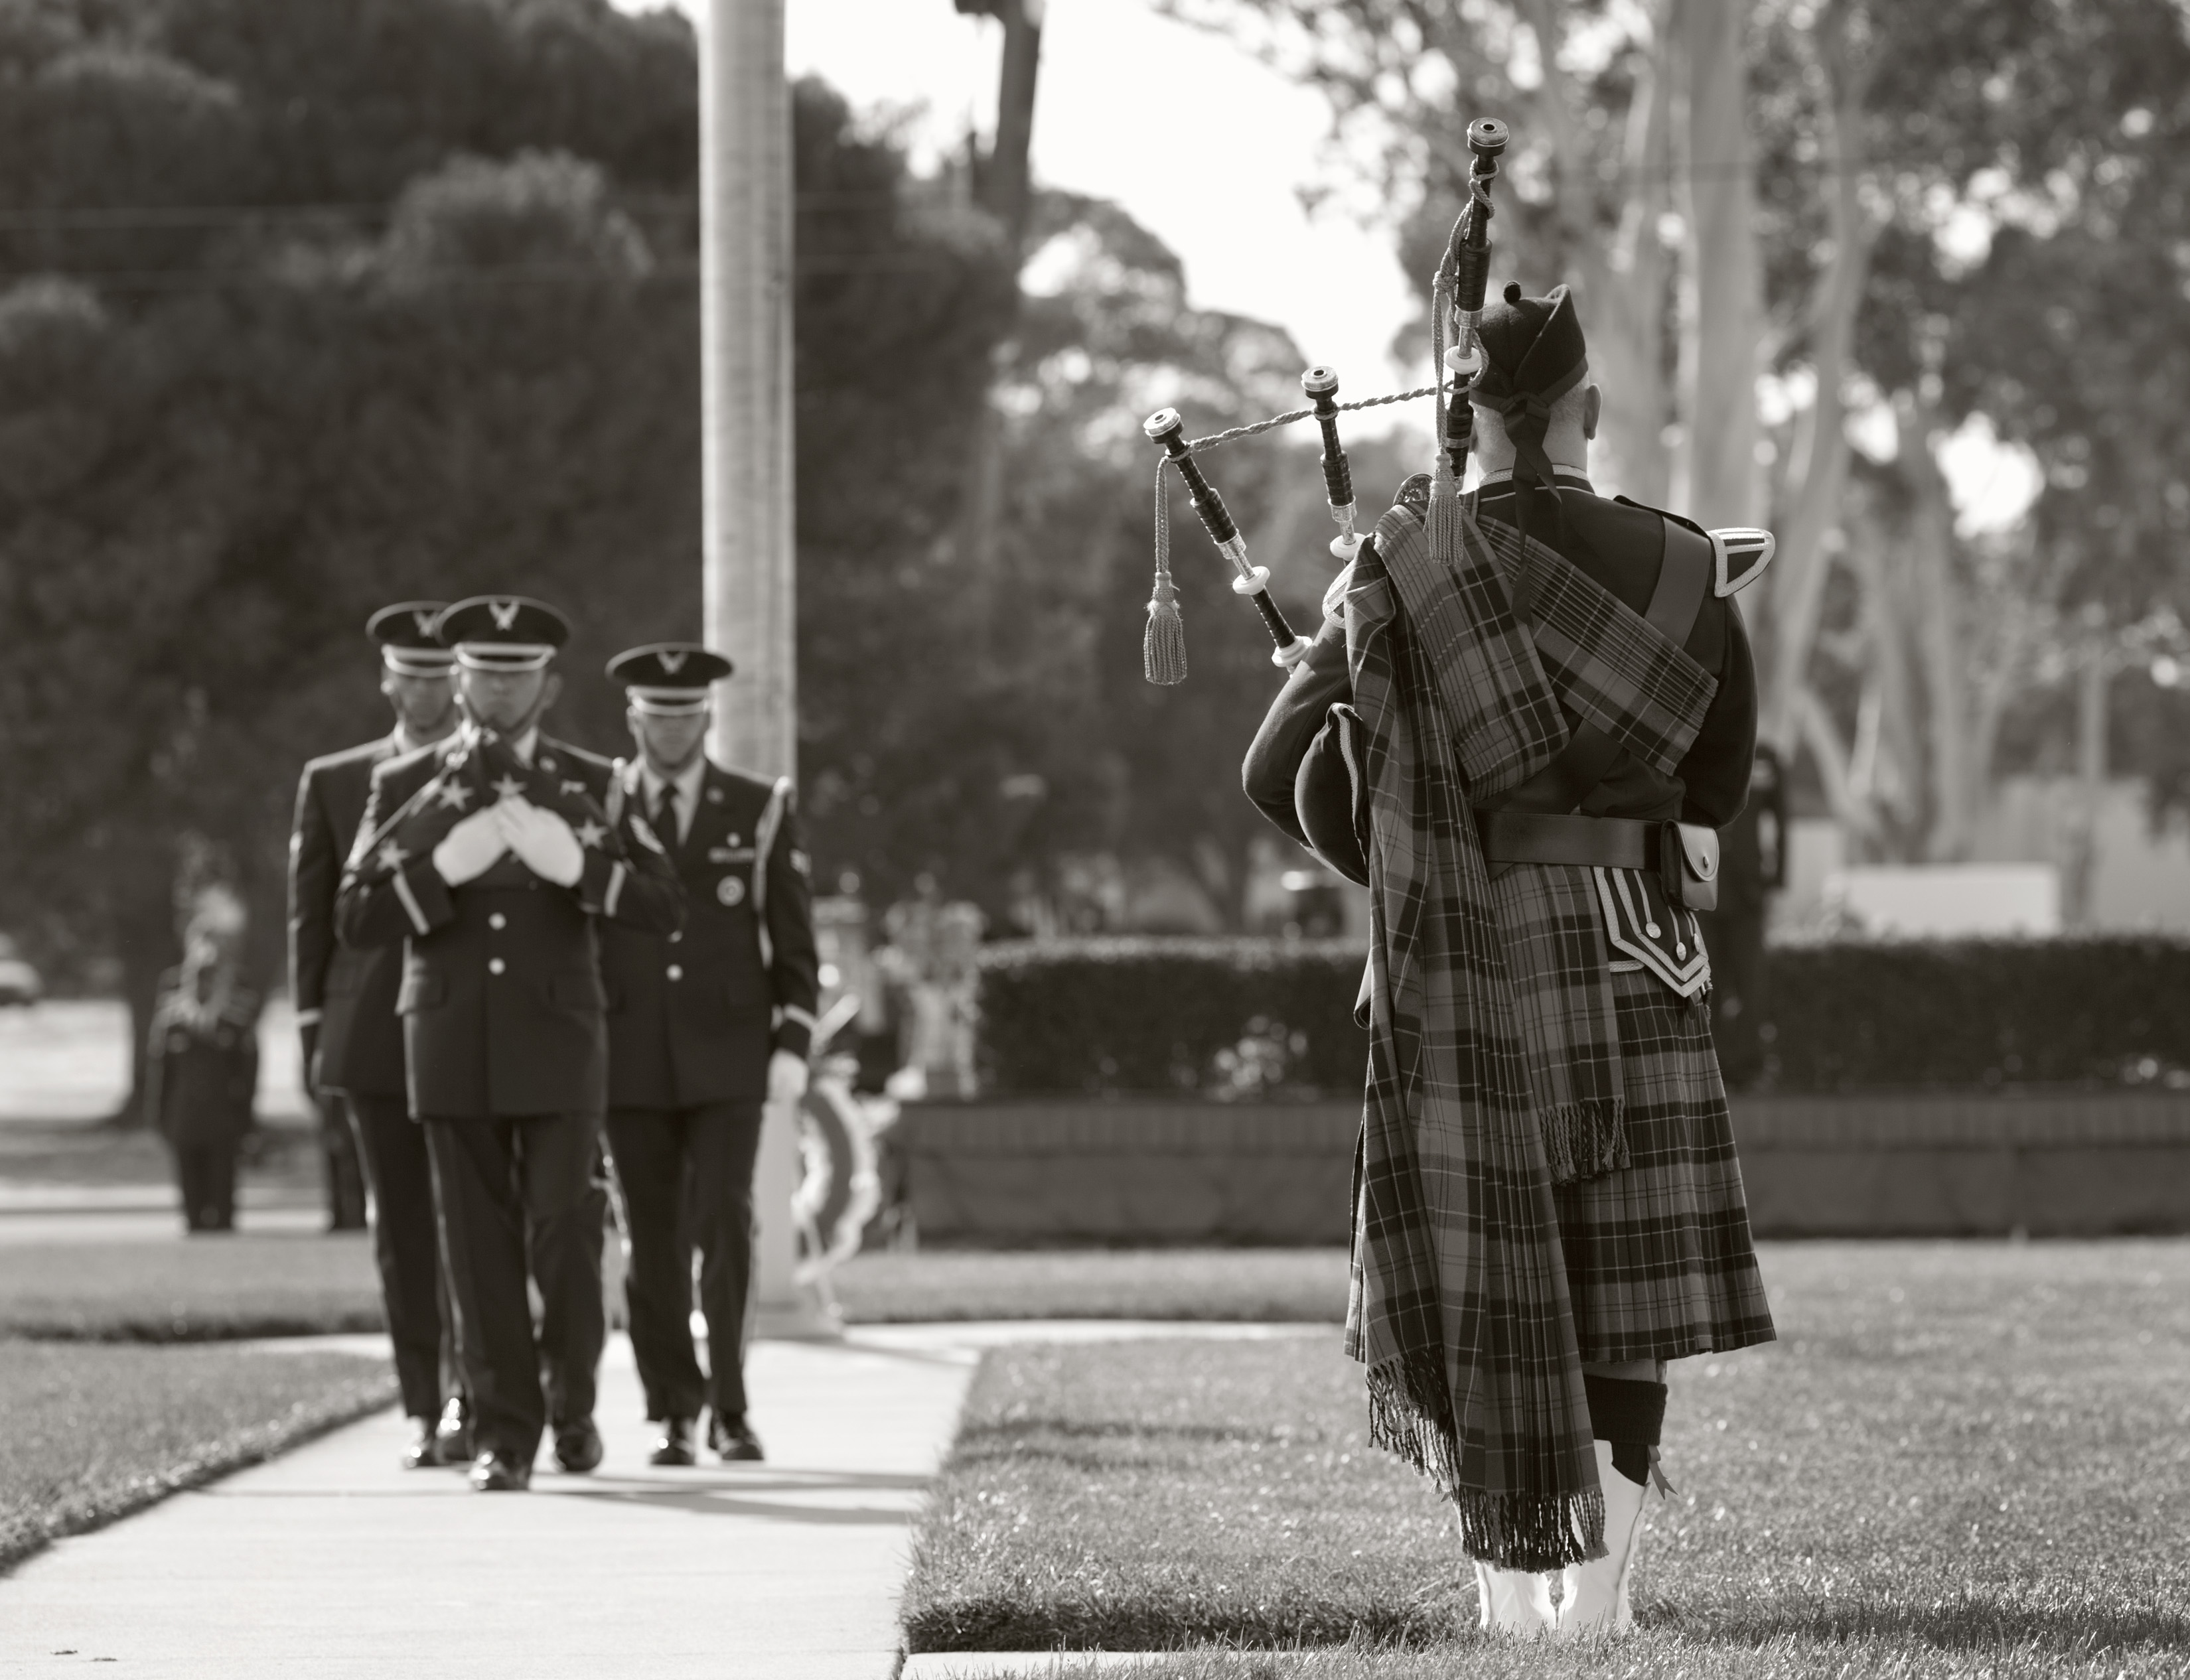
person, black and white, military, soldier, army, flag, monochrome, honor, 911, history, honorguard, bagpipe, travisafb, troop, bagpipes, remembering, sept11, tarten, monochrome photography, militia, military officer